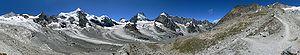
Vue panoramique à 360° du cirque de montages